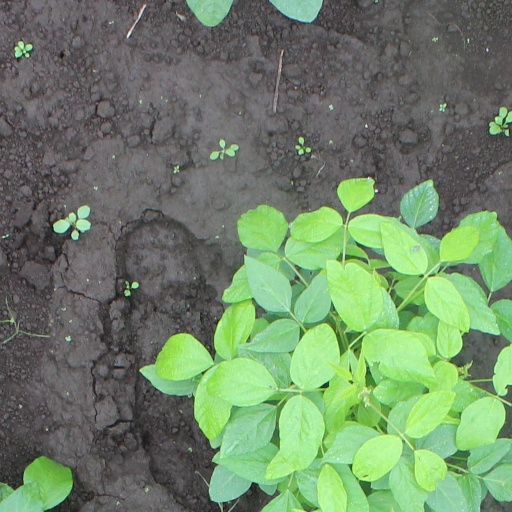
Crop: soybean